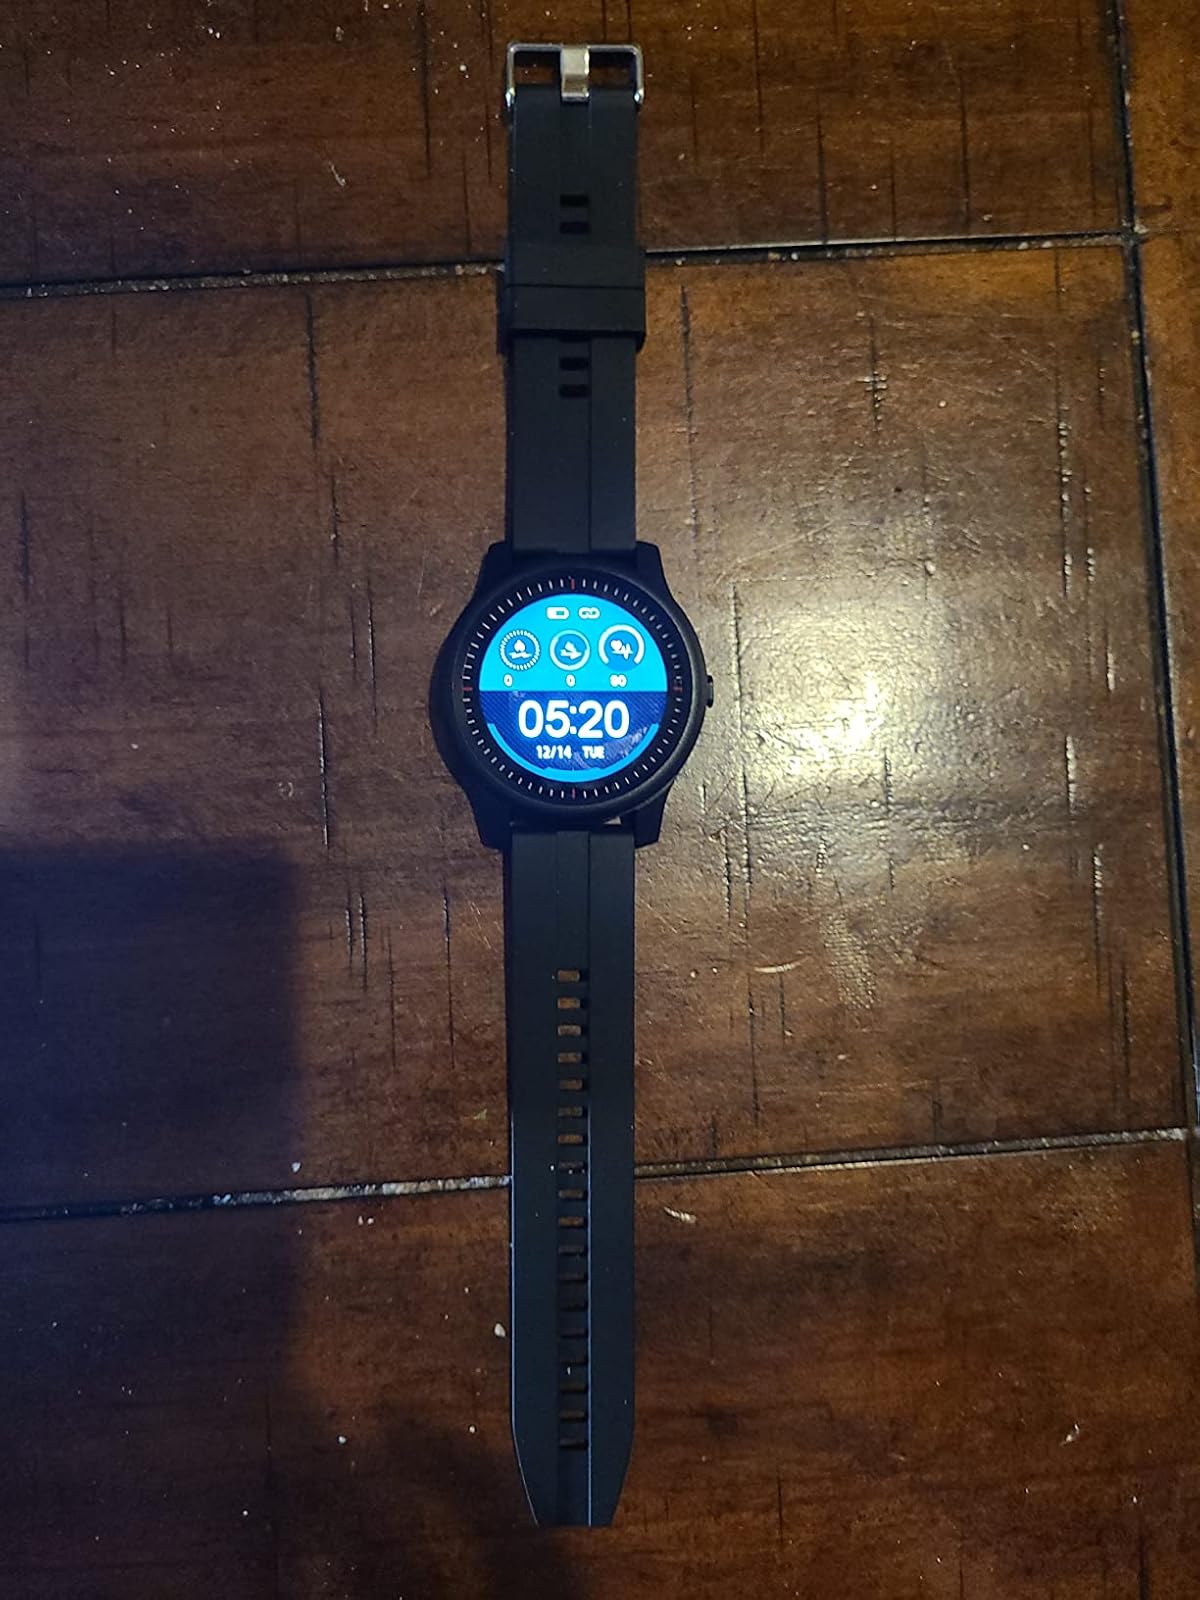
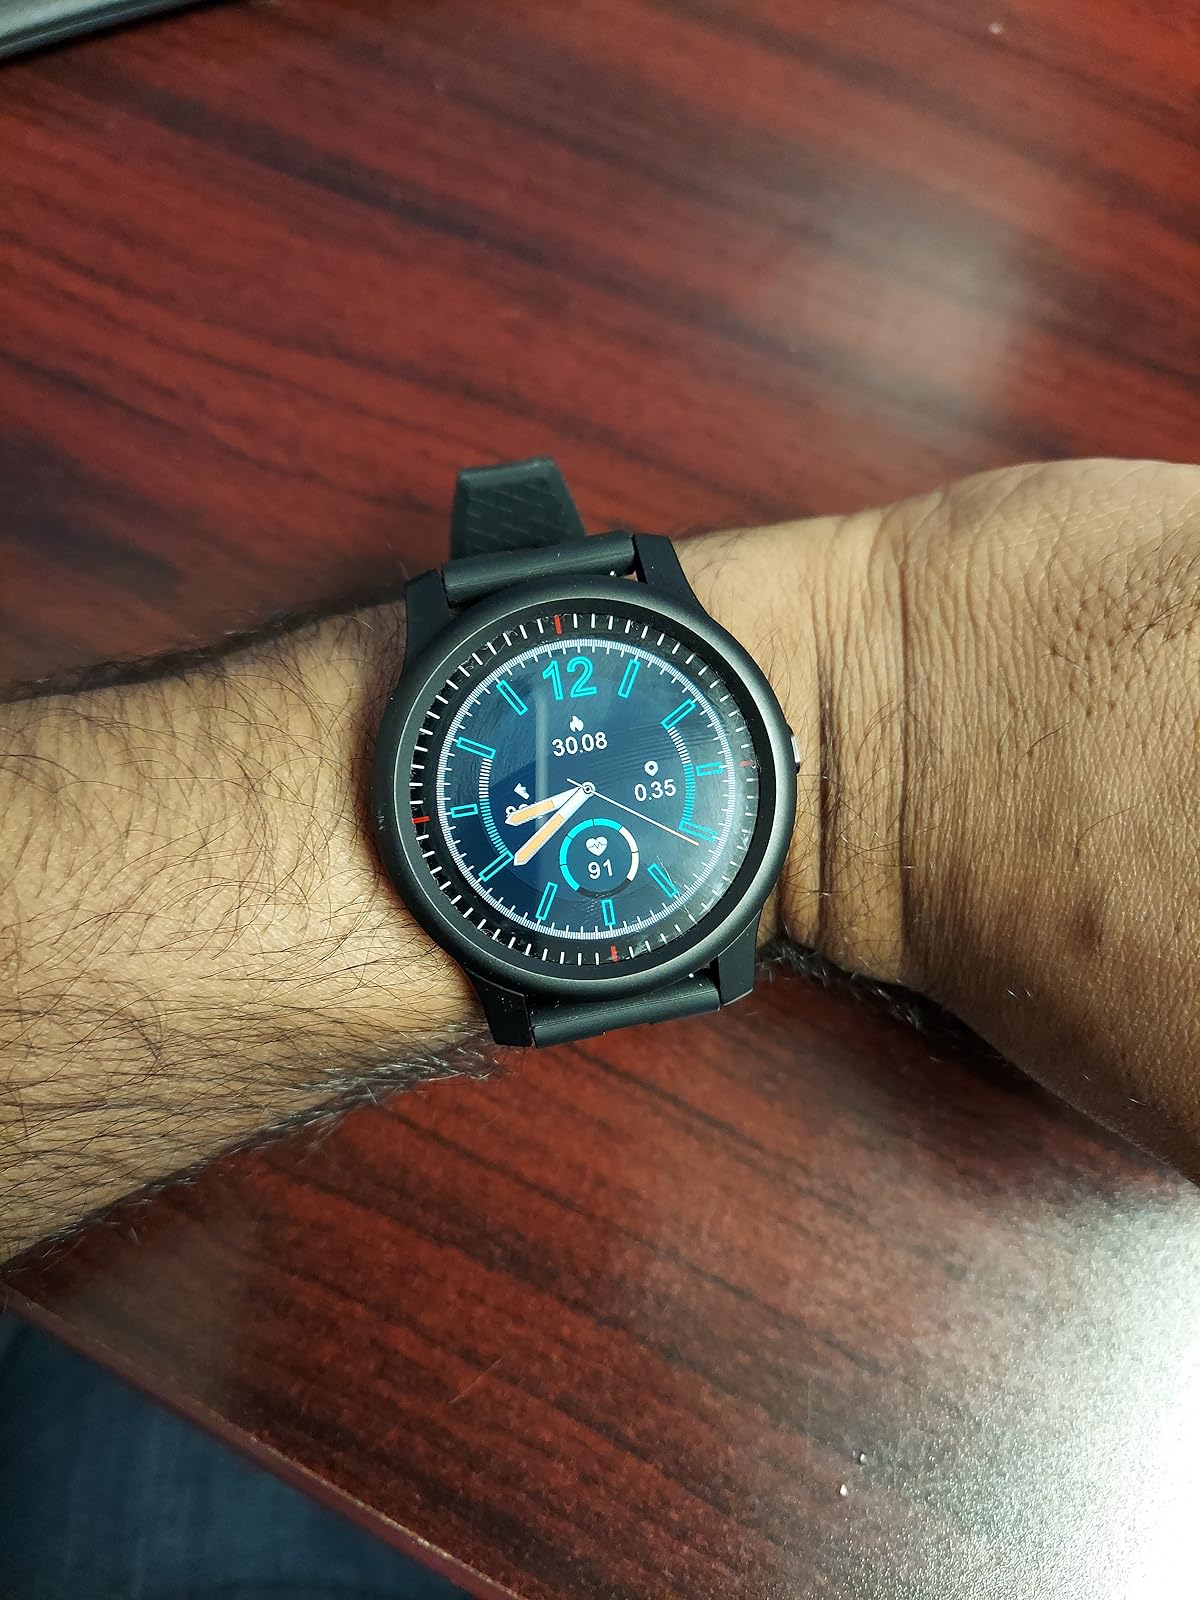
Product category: smartwatch
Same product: yes